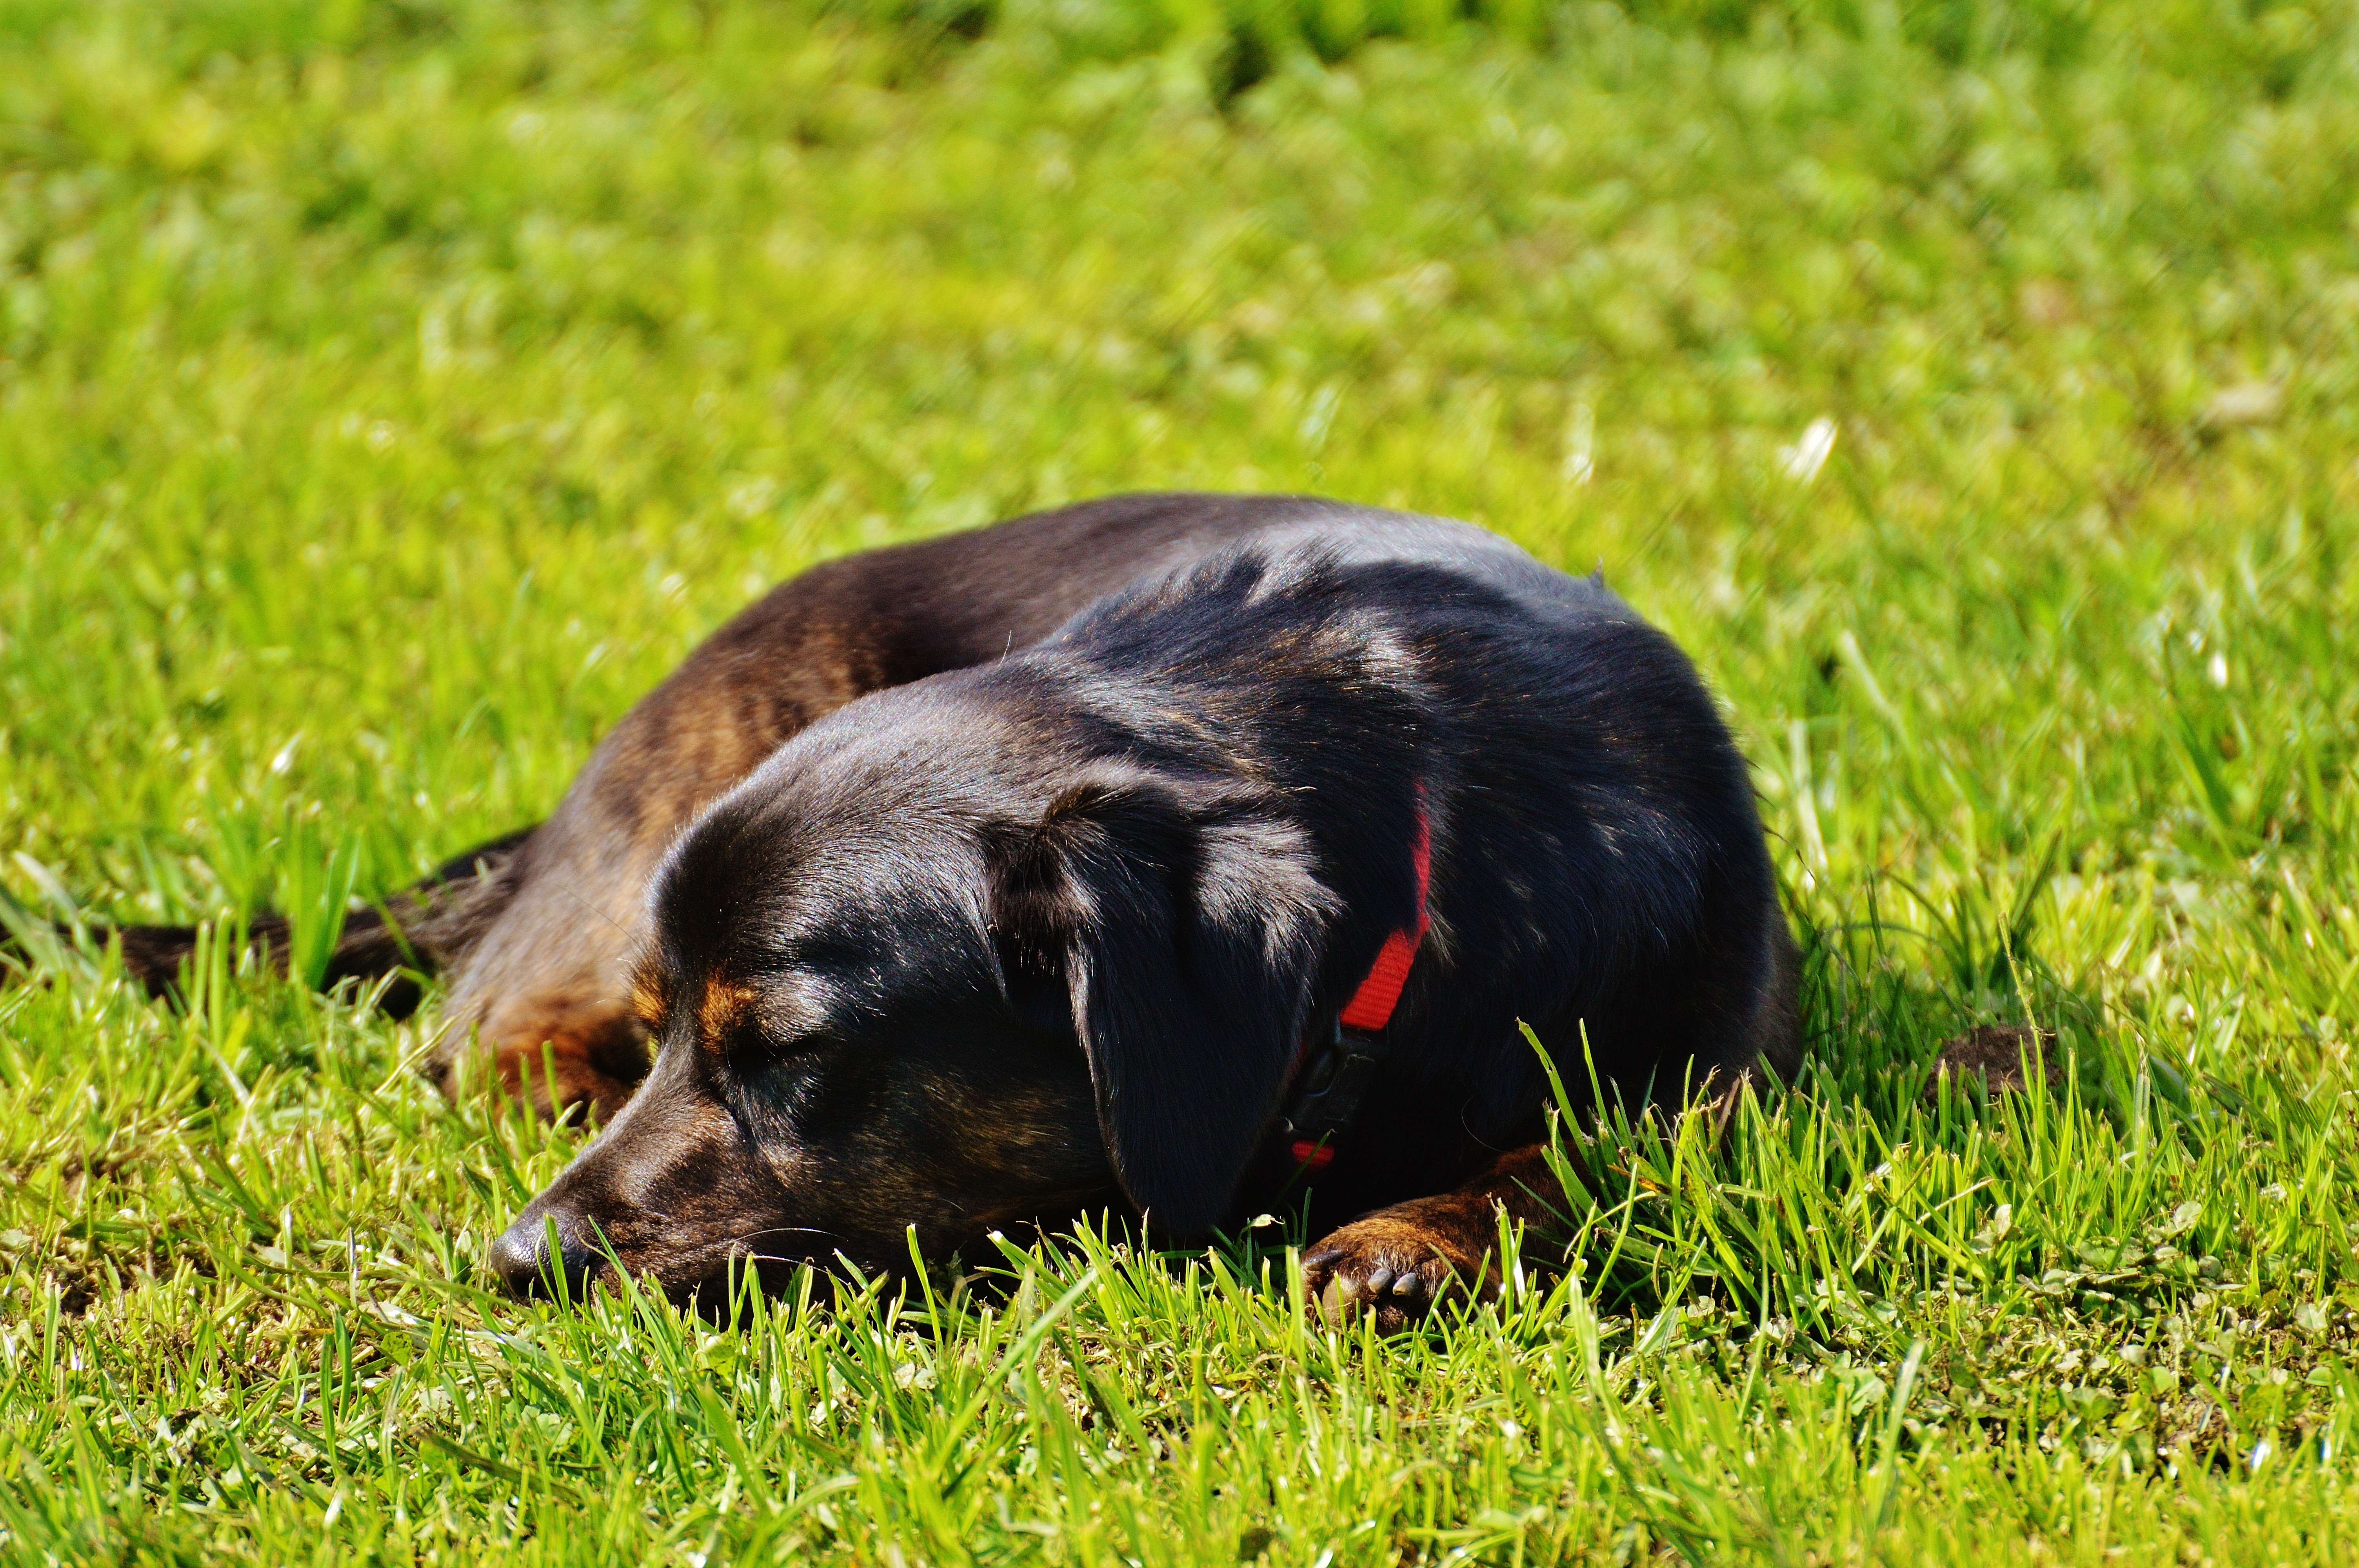
grass, lawn, sweet, puppy, dog, animal, cute, pet, fur, portrait, mammal, hybrid, vertebrate, mixed breed dog, dog like mammal